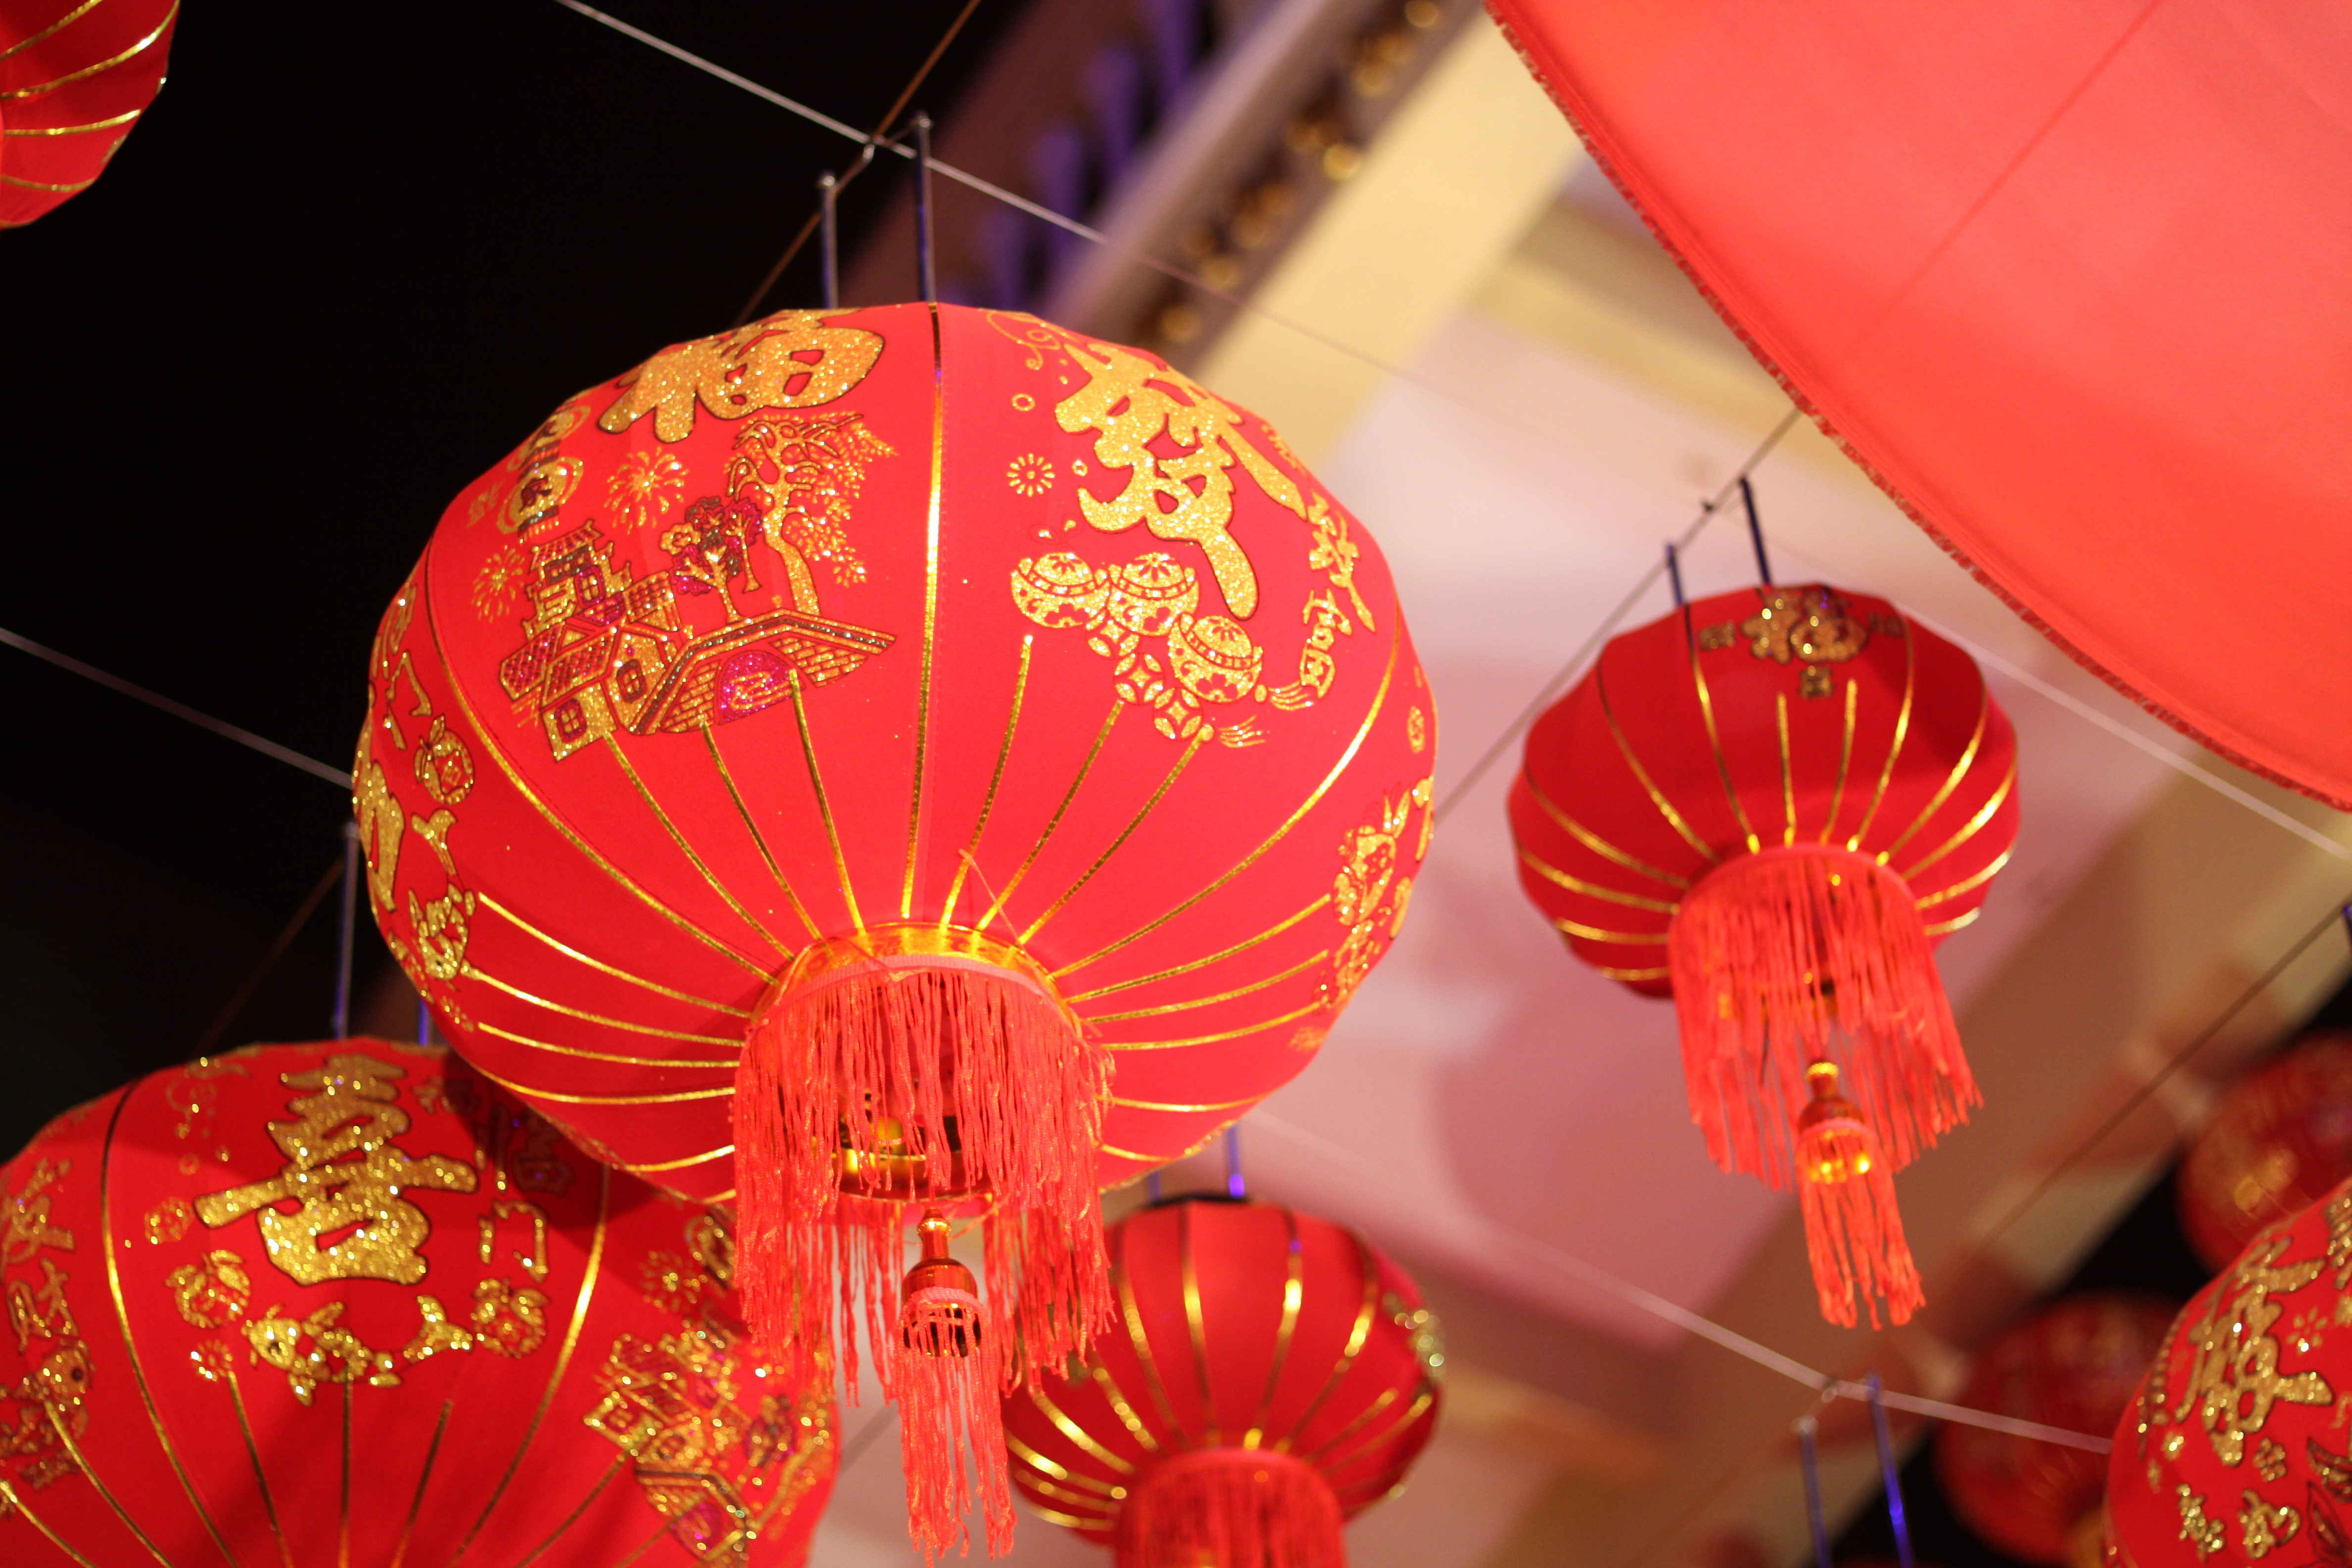
lantern, light, amber, orange, lamp, red, Tints and shades, art, event, lampshade, tradition, fashion accessory, holiday, chinese new year, mid autumn festival, ceiling, lighting accessory, light fixture, magenta, ceiling fixture, darkness, still life photography, interior design, symmetry, umbrella, home accessories, metal, room, sphere, glass, circle